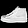
Label: Sneaker